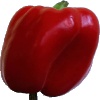
Label: Pepper Red 1